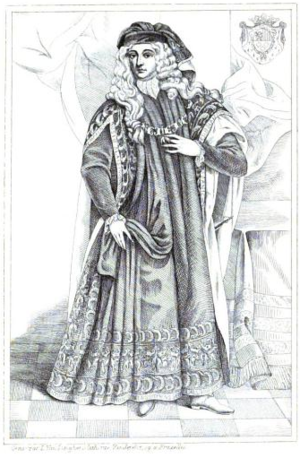
Philippe François de Berghes est un diplomate et général au service des Pays-Bas espagnols. Il est le premier prince en titre de Grimbergen.
Le siège de Mons est une opération importante de la guerre de la Ligue d'Augsbourg qui se déroule autour de la ville de Mons du 15 mars au 10 avril 1691.